Birger Carlstedt

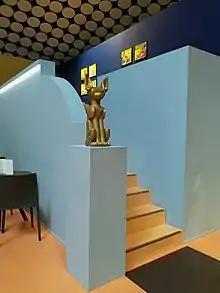
2019 Reconstruction of Carlstedt's Le Chat Doré cafe, Helsinki, 1929

Birger Carlstedt's first major exhibition was in the Kunsthalle Helsinki in 1932. The exhibition was also subject to harsh criticism, because international abstract art was not appreciated.